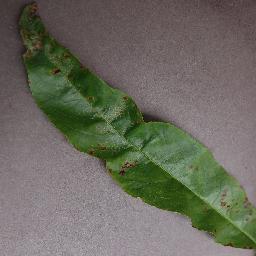
Label: Peach___Bacterial_spot